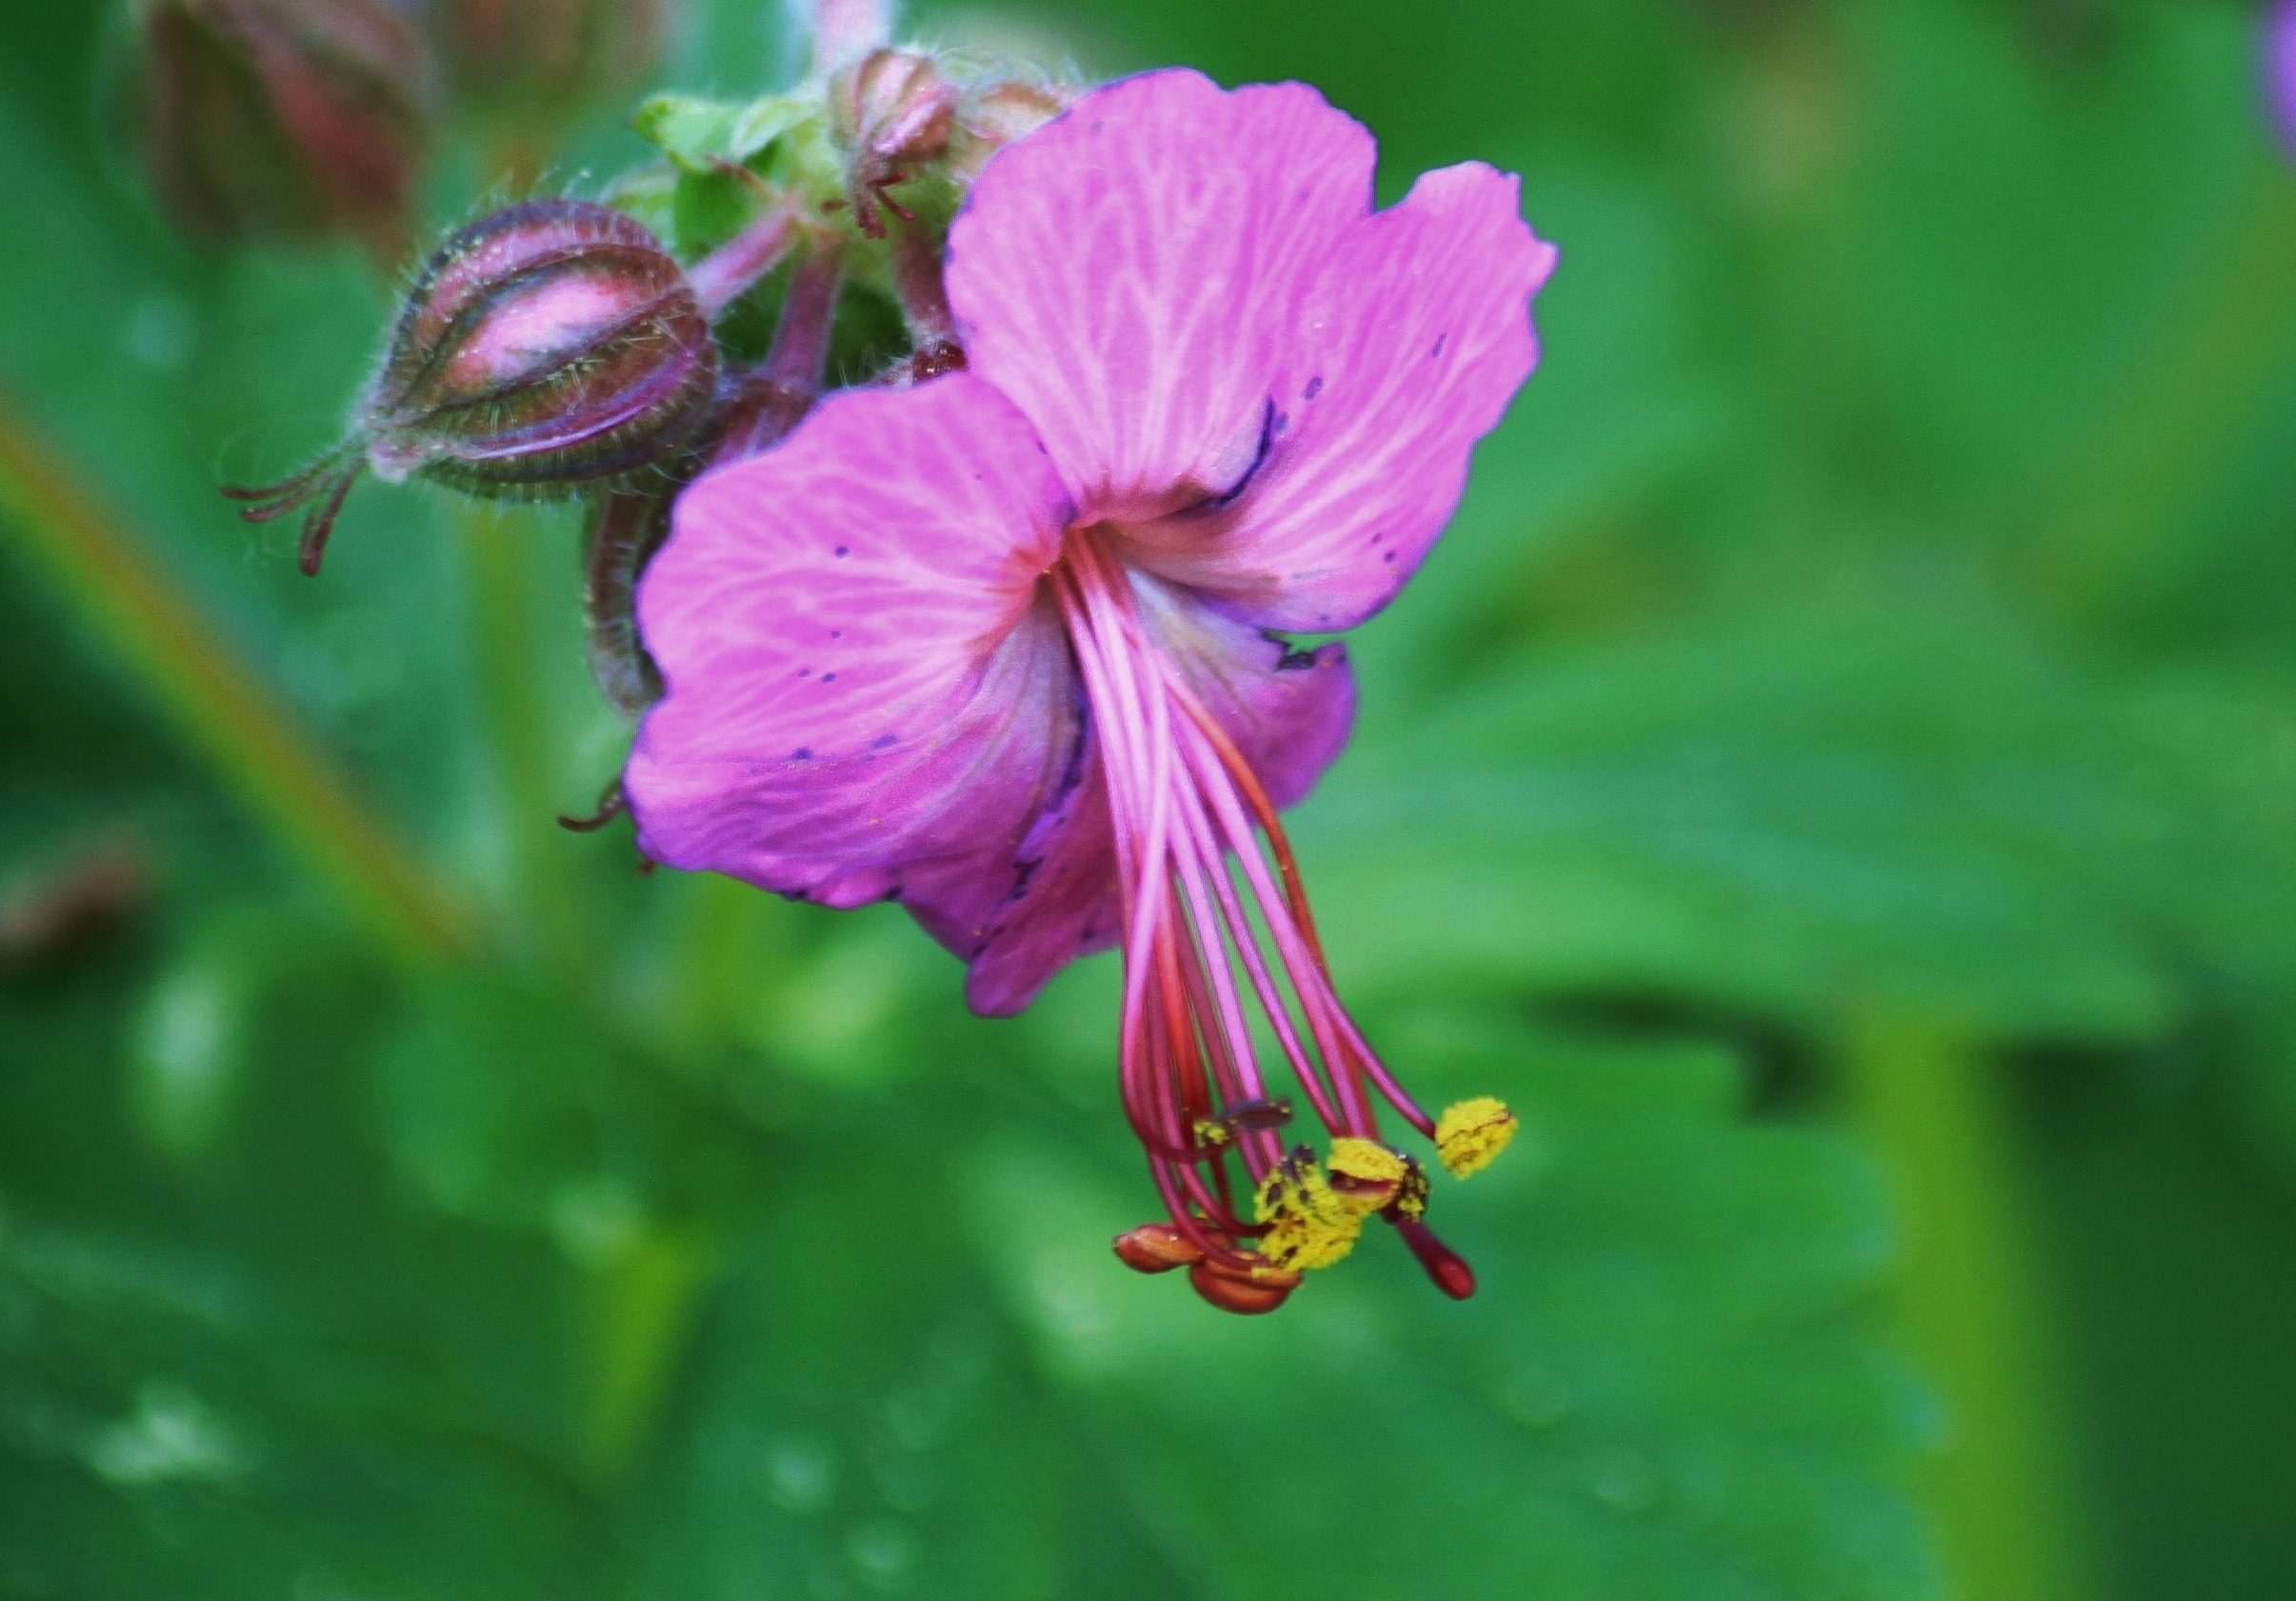
nature, blossom, plant, leaf, flower, purple, petal, bloom, pollen, spring, green, color, macro, botany, garden, close, flora, wildflower, flowers, close up, geranium, petals, pistil, spring flower, cranesbill, macro photography, flowering plant, bee pollen, macro photo, plant stem, land plant